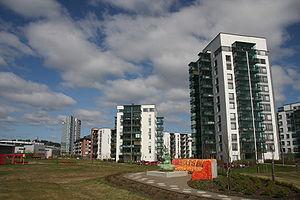
Lutakko est le quartier numéro 4 de Jyväskylä en Finlande.